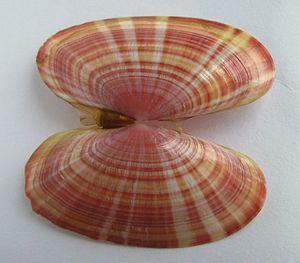
Les Vénéroïdes, ou ordre des Veneroida, sont un taxon de mollusques bivalves. L'ordre comprend quelques-uns des bivalves familiers, telles la palourde ou la moule zébrée.